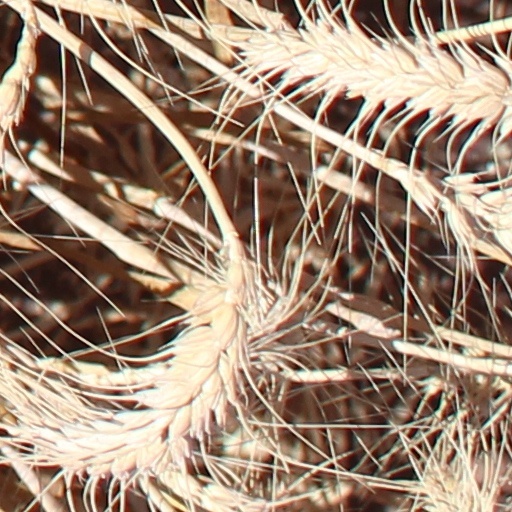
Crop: wheat